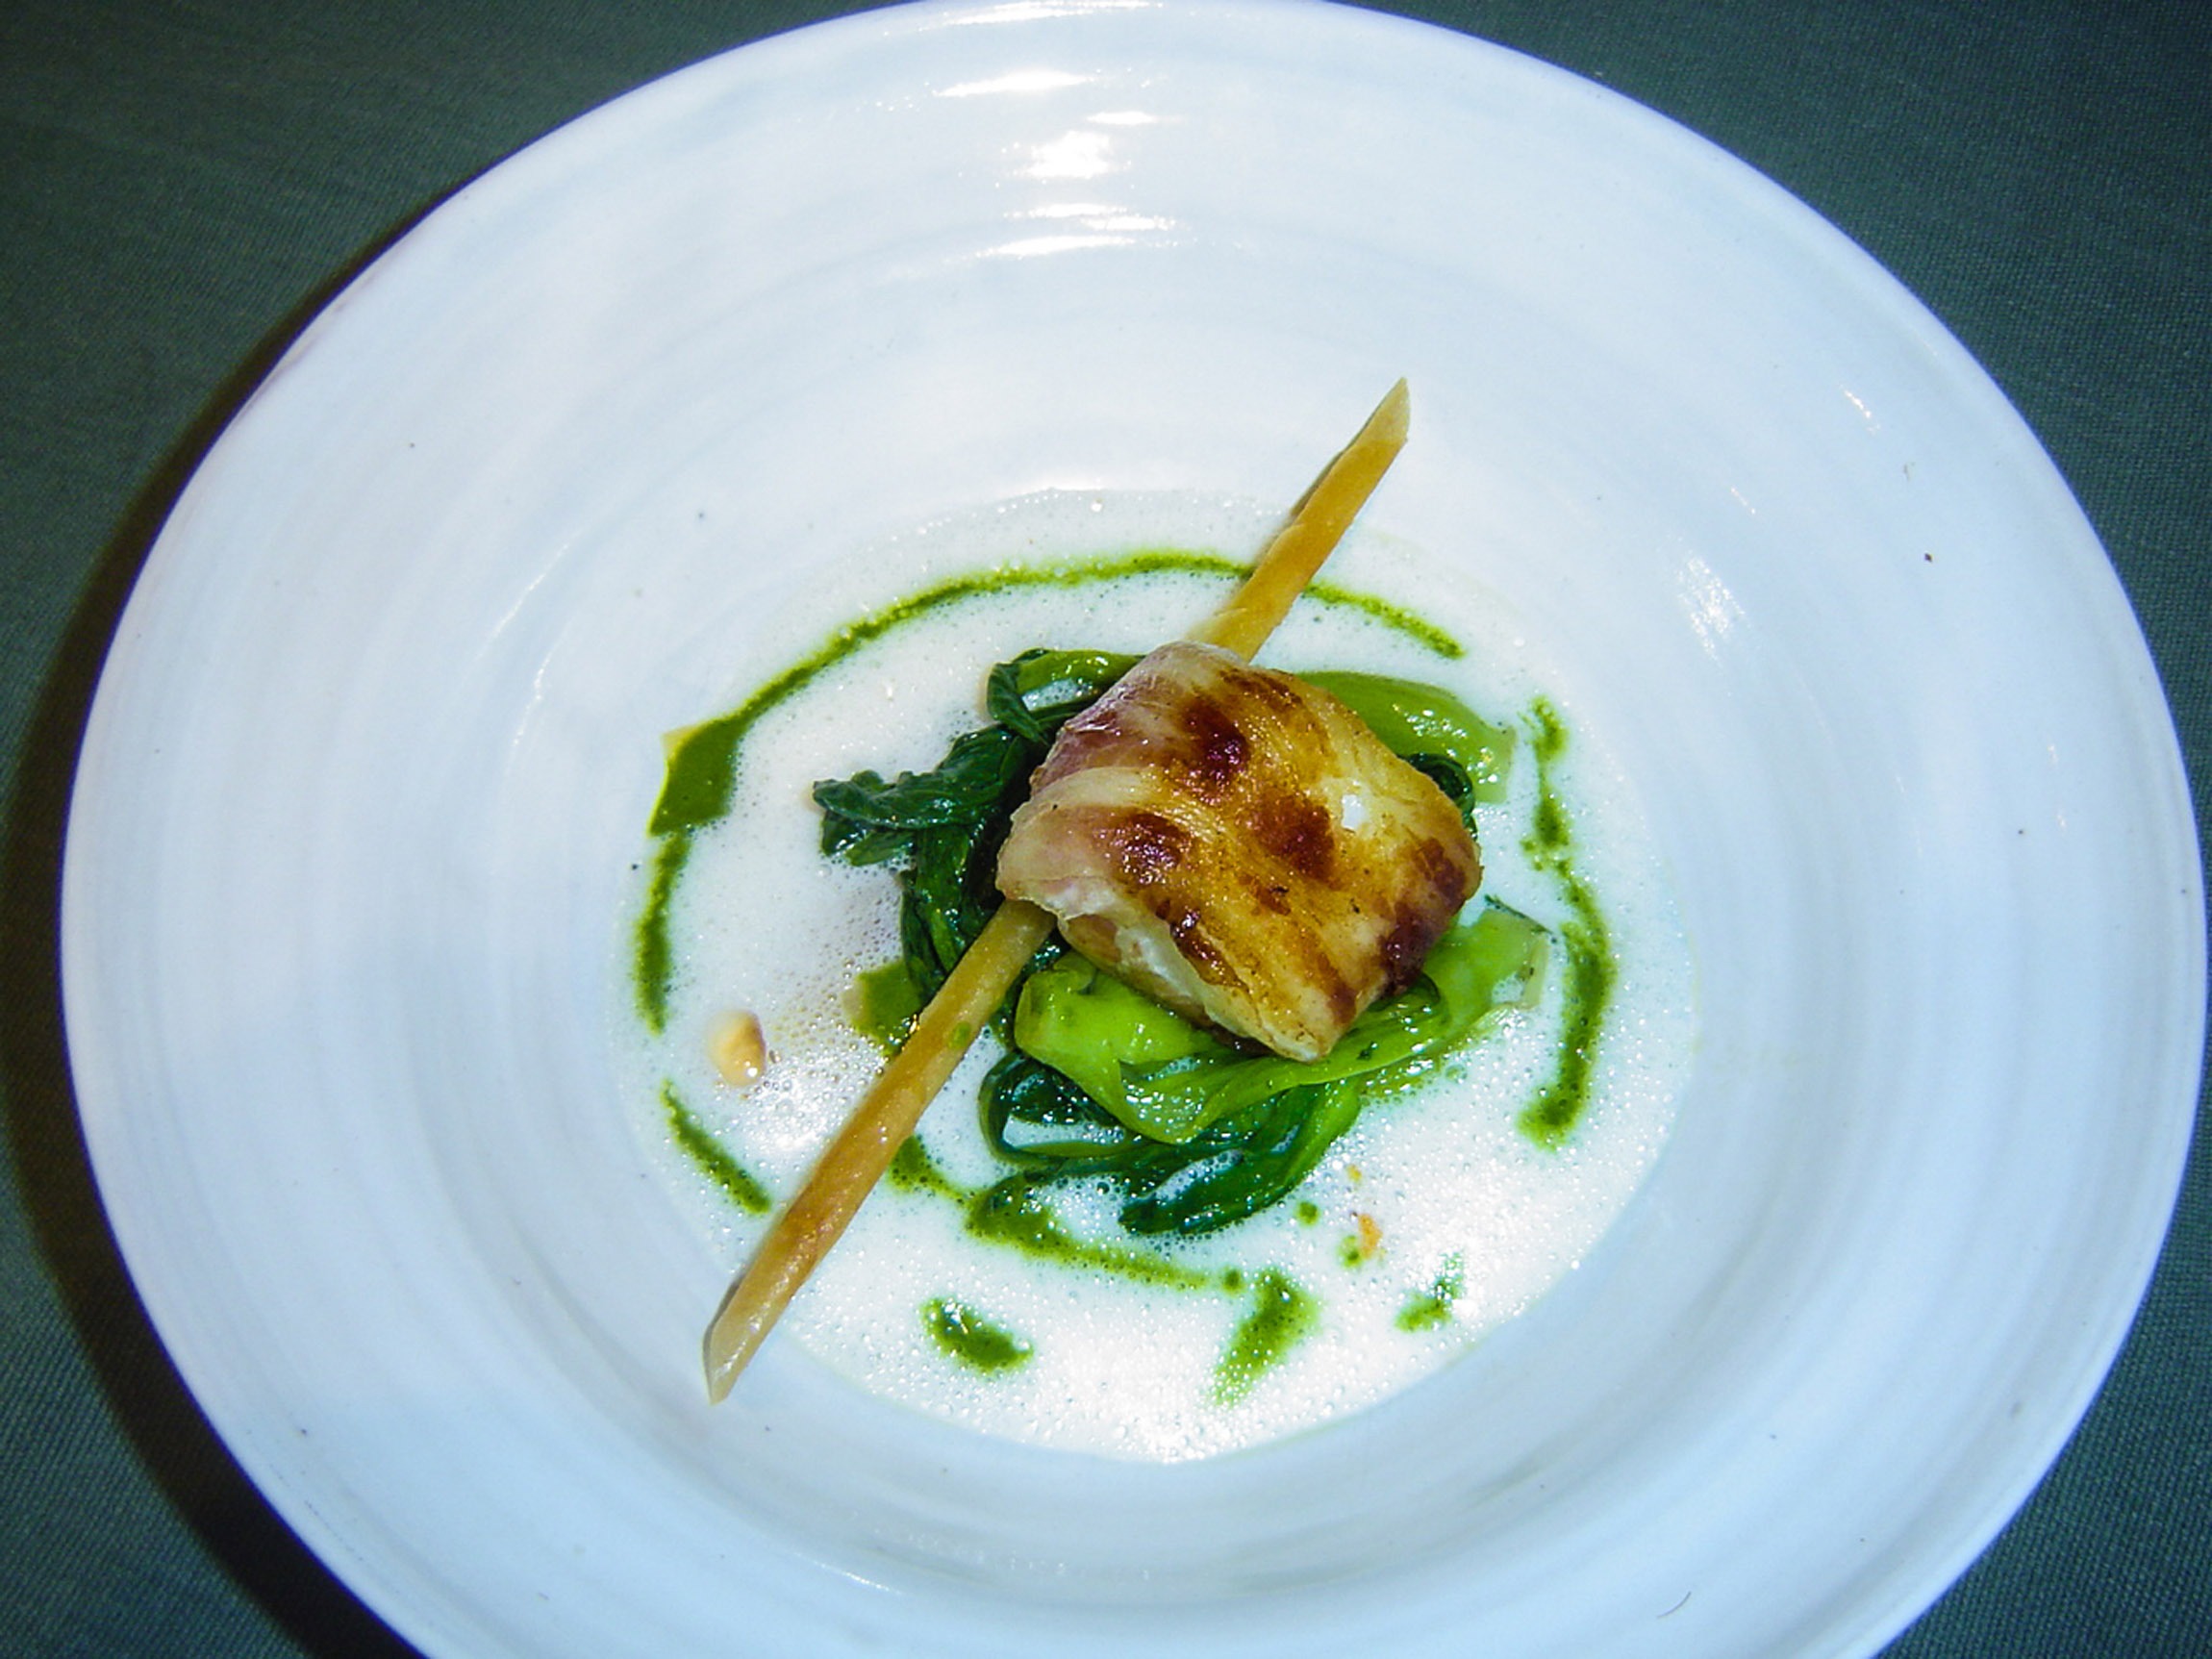
plant, foam, dish, meal, food, produce, vegetable, eat, cuisine, soup, bacon, nutrition, flowering plant, nutrients, cream soup, land plant